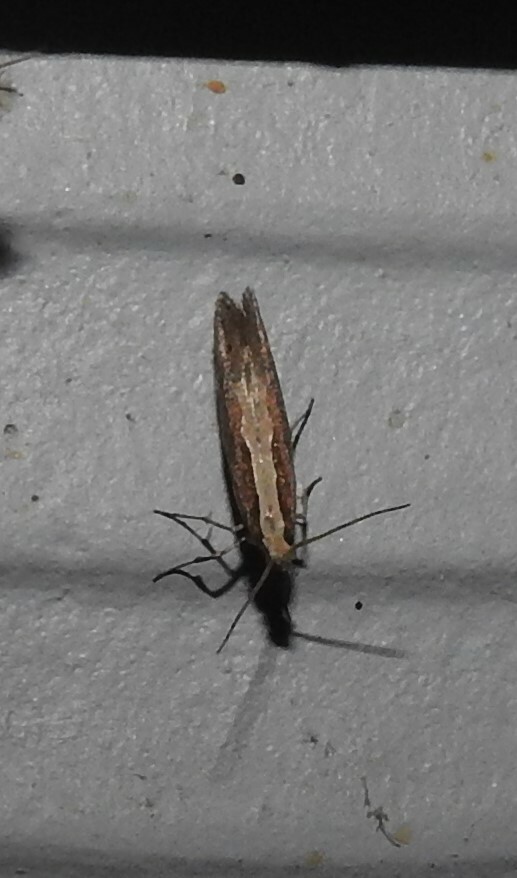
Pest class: diamondback_moth